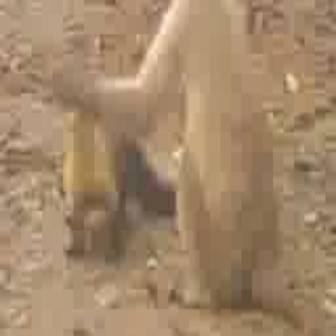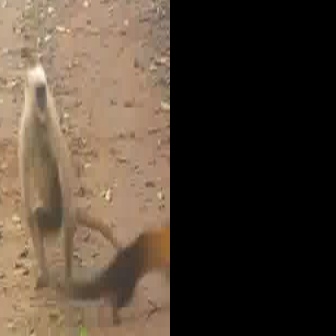
  Please identify the target specified by the bounding box [47,76,225,255] in the first image and locate it in the second image. Return the coordinates in [x_min,y_min,x_max,y_max] format.
Answer: [64,219,168,323]